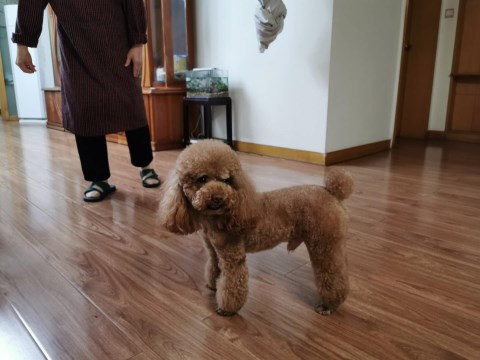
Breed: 7449-n000128-teddy